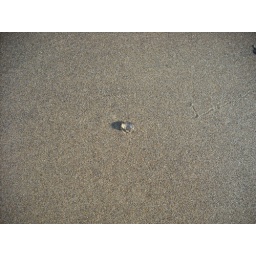
A ball of clear jelly on the sand in Cannon Beach.